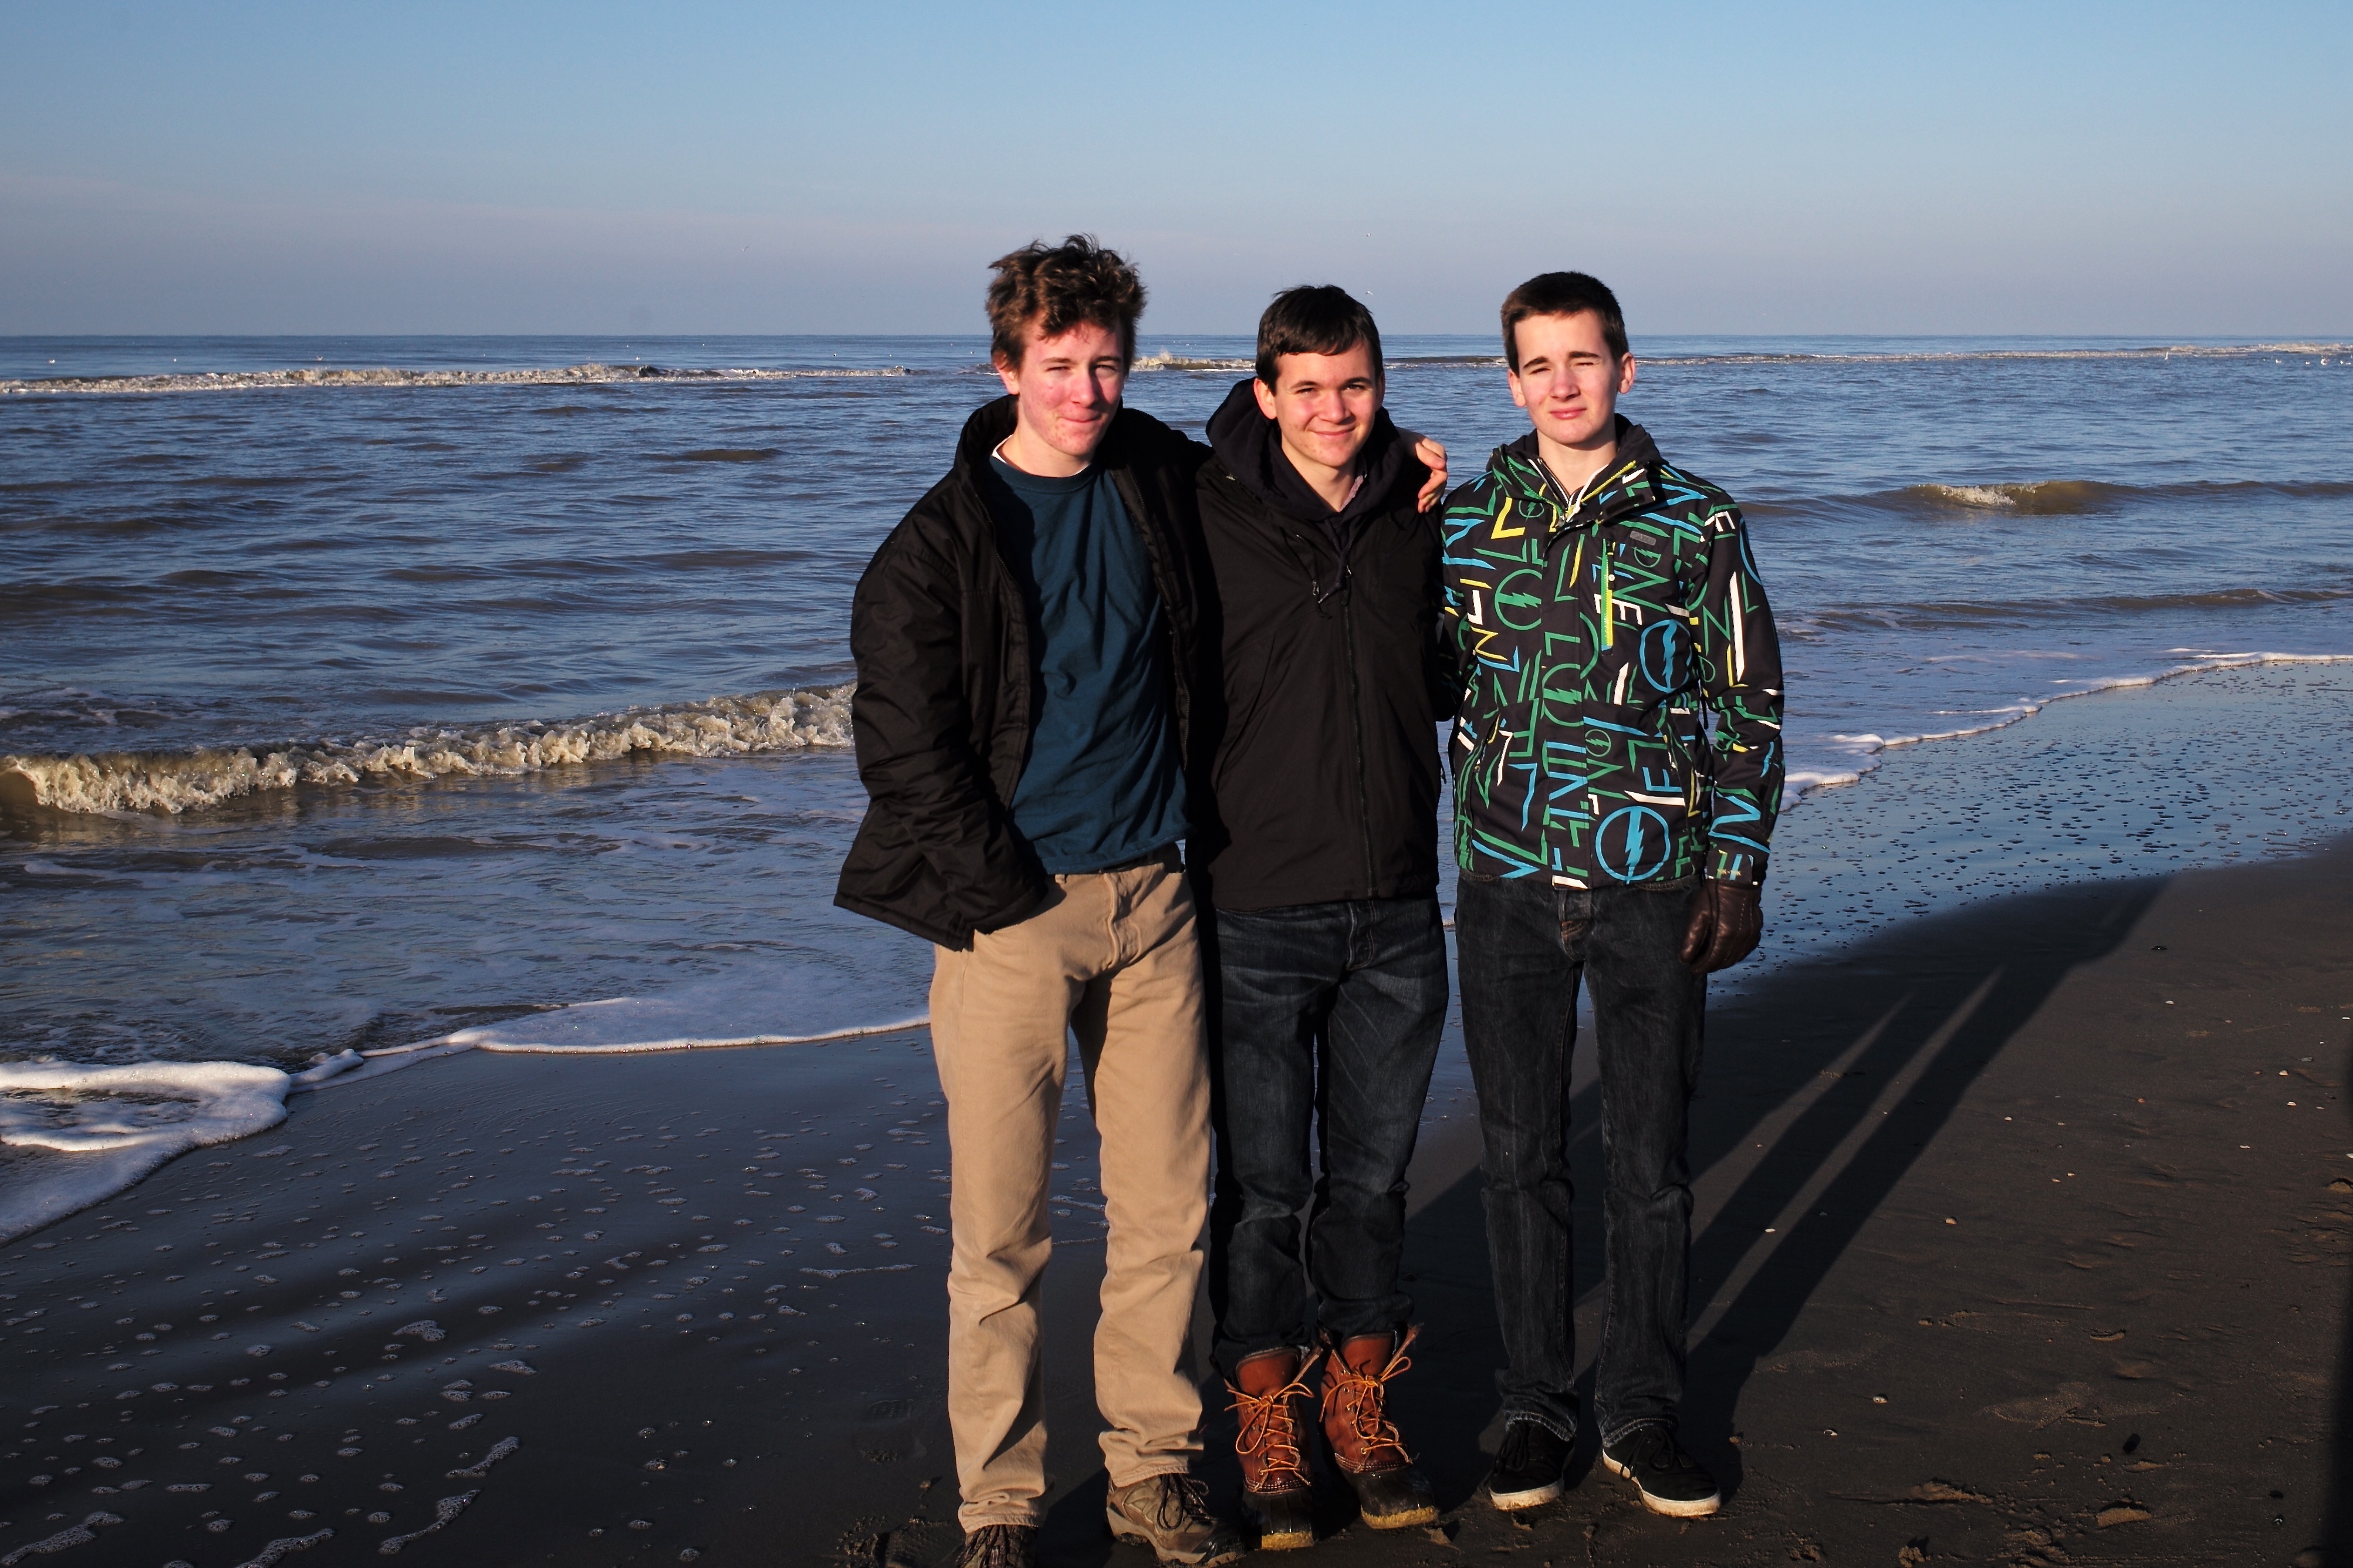
beach, sea, coast, ocean, people, sunset, shore, vacation, evening, season, body of water